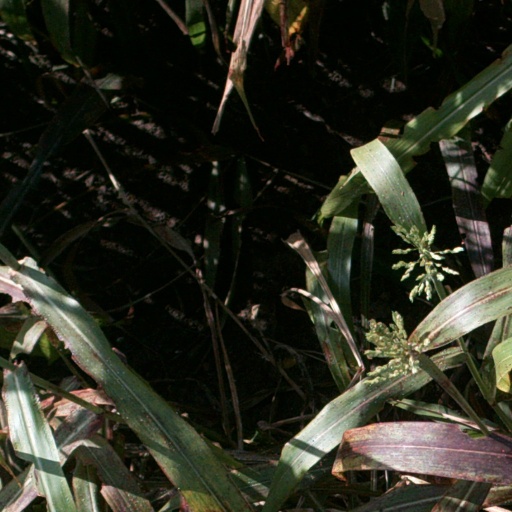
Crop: sorghum